Port Adelaide Football Club

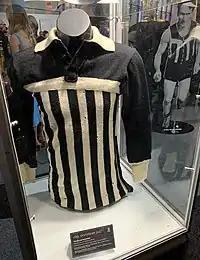

On 9 September 2010, Matthew Primus was appointed as the senior coach of the club for the next three years. The SANFL sought to take control of Port Adelaide in 2011. Despite underwriting $5 million of Port's debt in 2010, the takeover failed when the SANFL was unable to get a line of credit to cover Port Adelaide's future debts. After the failure of the takeover, AFL Chief executive Andrew Demetriou offered $9 million over the next three years to help the club, ahead of the move to the Adelaide Oval. Port Adelaide suffered its worst season result in 141 years, finishing sixteenth with 3 wins for the season. Rounds 20 and 21 saw the club lose to and Hawthorn by record margins of 138 and 165 respectively. The following season, Matthew Primus stepped down from his position as coach, following a loss to .